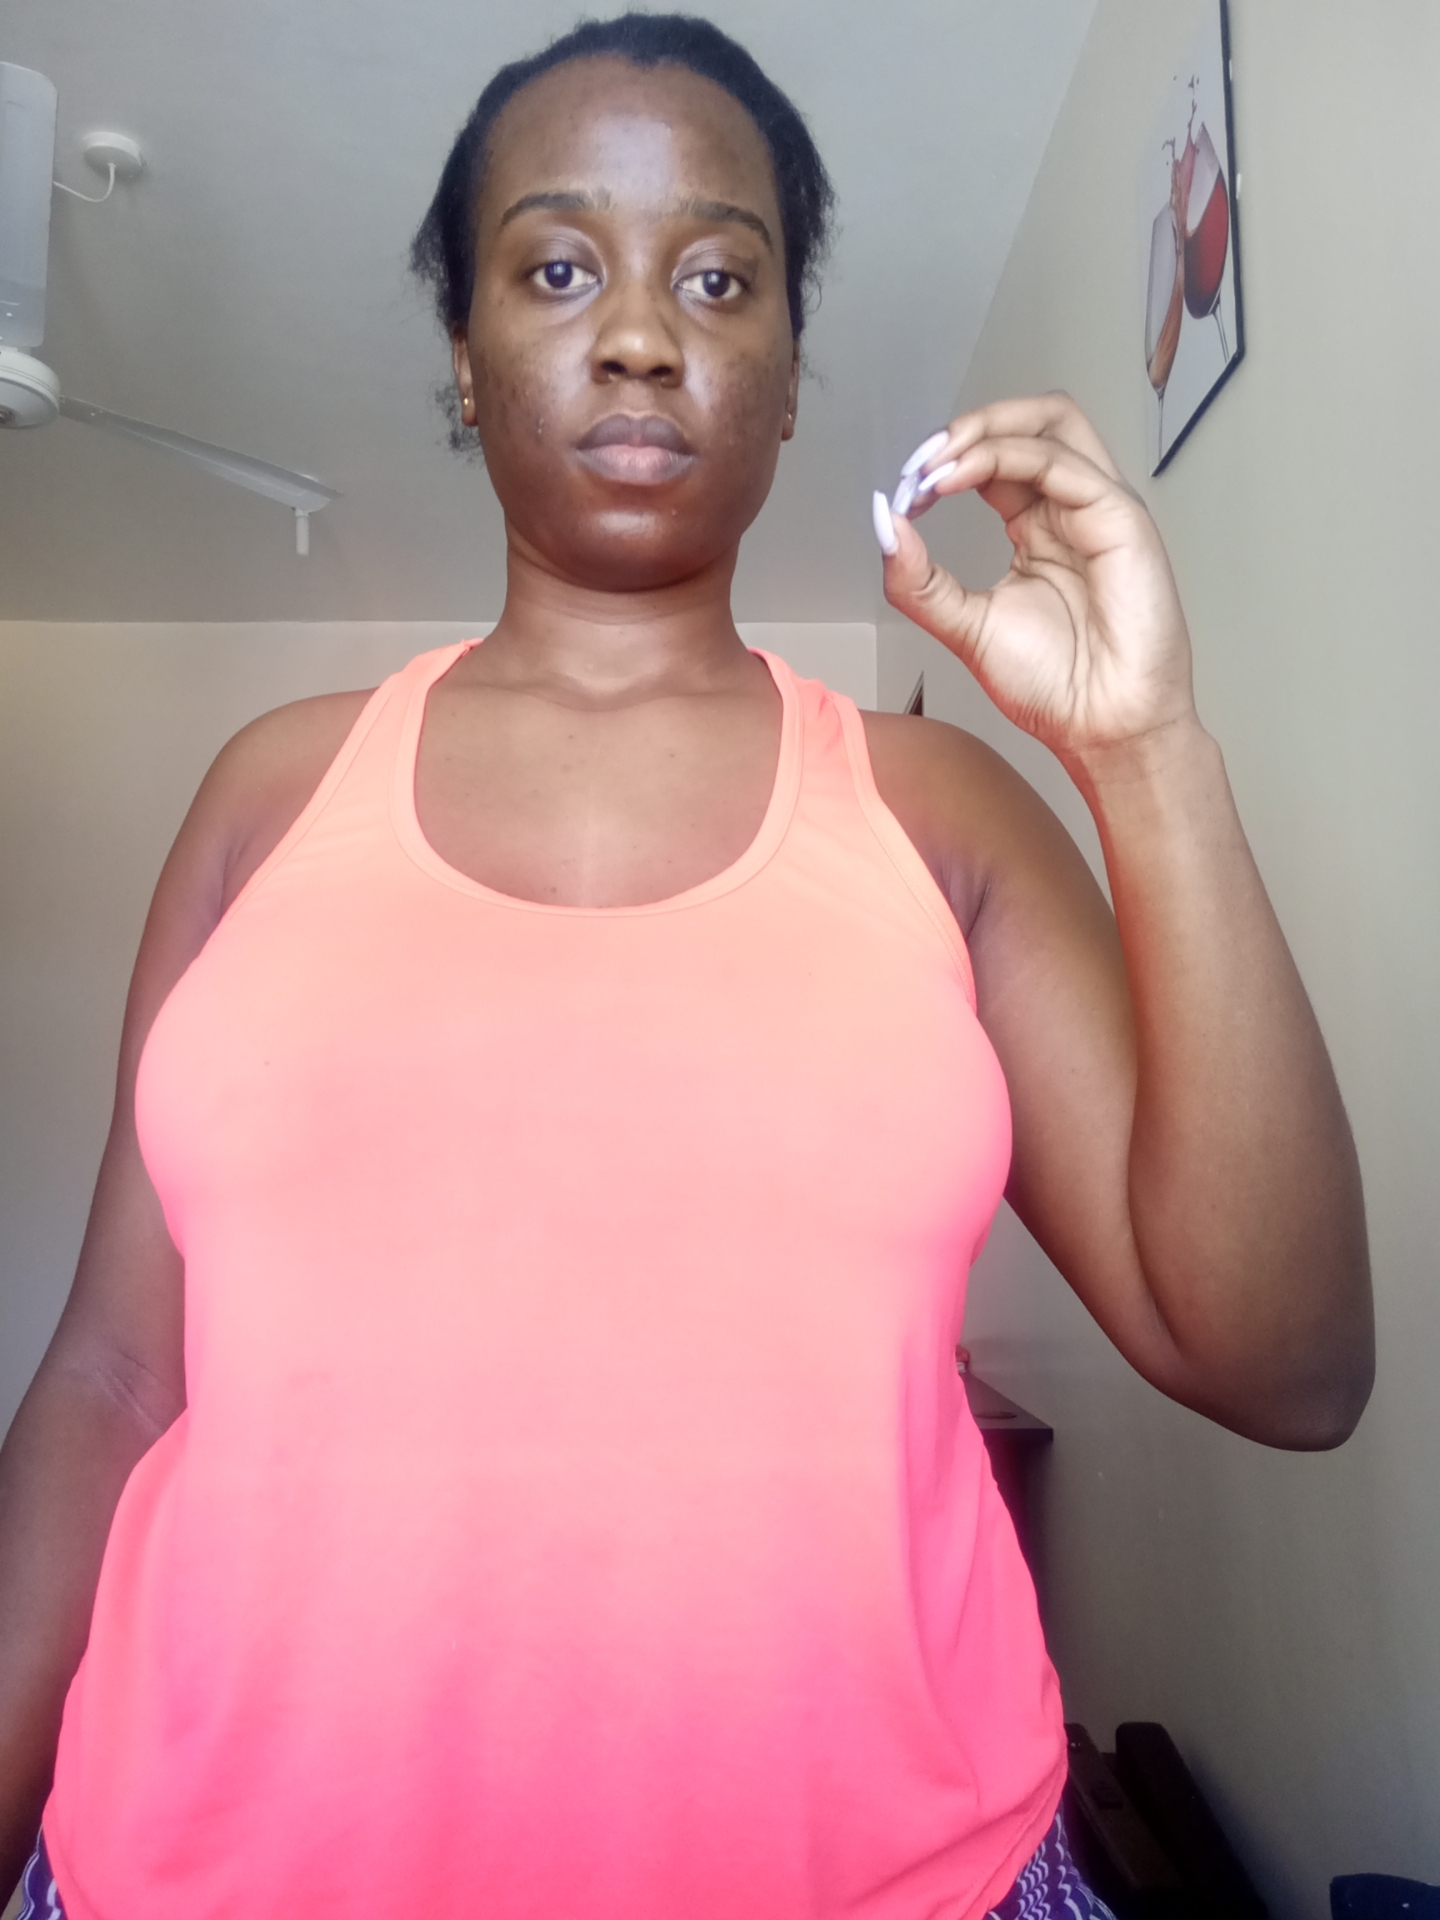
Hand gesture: grip